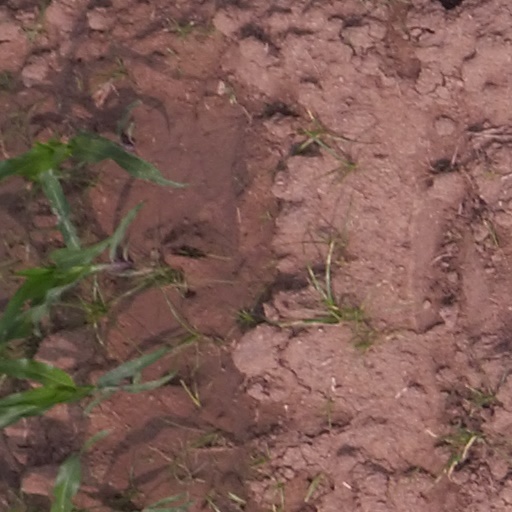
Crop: maize; corn